Leeds Northern Railway

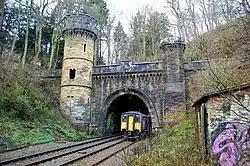
Bramhope Tunnel

The Leeds Northern Railway (LNR), until 1851 the Leeds and Thirsk Railway, was an English railway company that built and opened a line from Leeds to Stockton via Harrogate and Thirsk. In 1845 the Leeds and Thirsk Railway received permission for a line from Leeds to Thirsk, part of which opened in 1848, but problems building the Bramhope Tunnel delayed trains operating into Leeds until 1849.